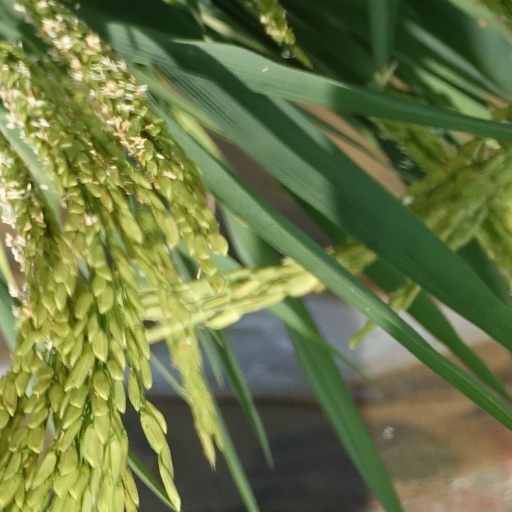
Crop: rice